Sequence analysis in social sciences

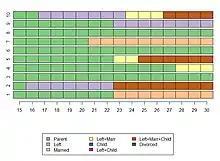
Index plot of 10 family life sequences

In social sciences, sequence analysis (SA) is concerned with the analysis of sets of categorical sequences that typically describe longitudinal data. Analyzed sequences are encoded representations of, for example, individual life trajectories such as family formation, school to work transitions, working careers, but they may also describe daily or weekly time use or represent the evolution of observed or self-reported health, of political behaviors, or the development stages of organizations. Such sequences are chronologically ordered unlike words or DNA sequences for example.